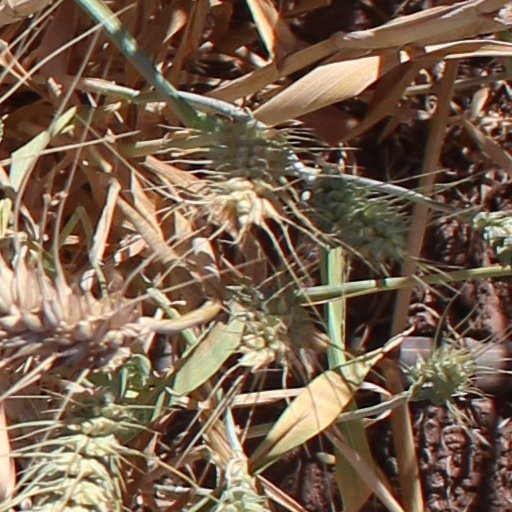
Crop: wheat